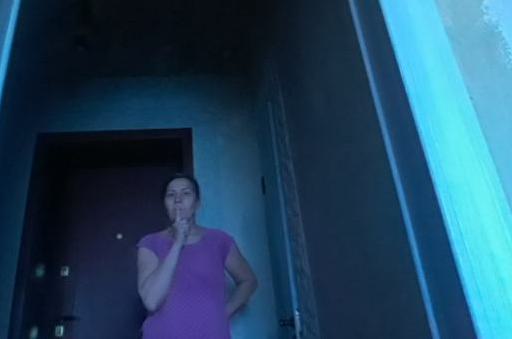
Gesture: mute